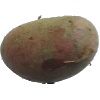
Label: Potato Red 1